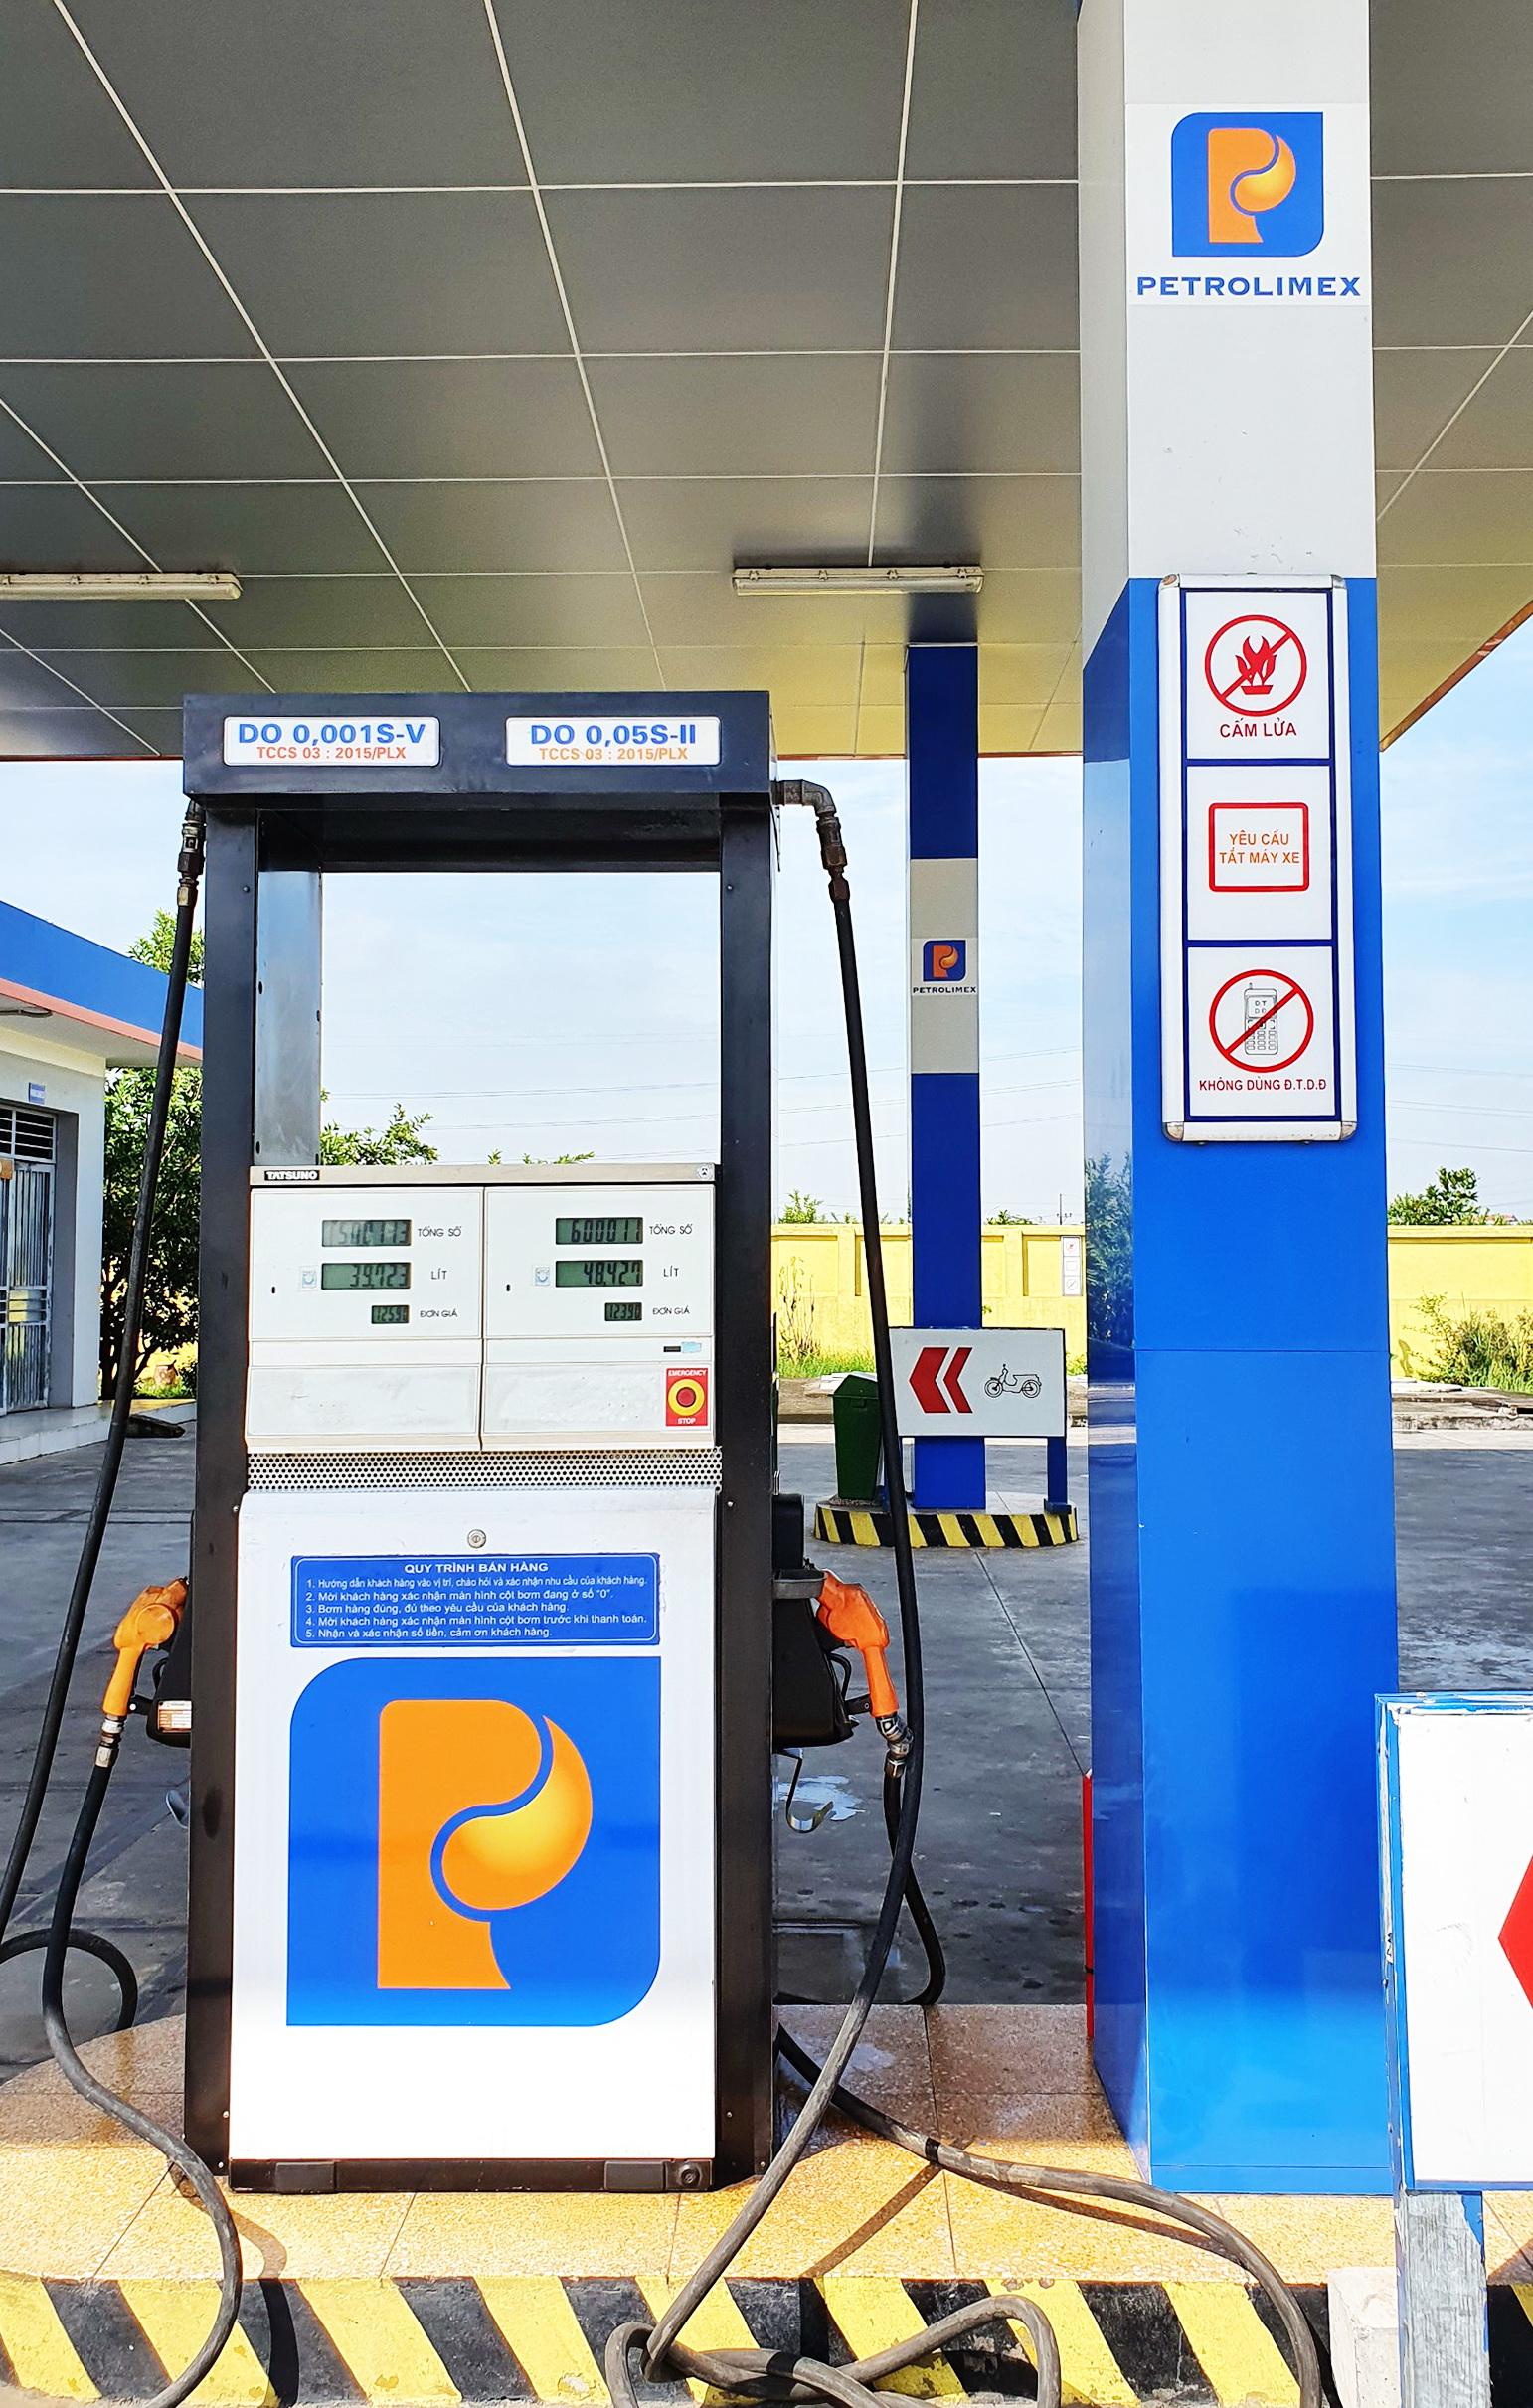
đây là hình ảnh chụp lại mặt trước của một cây xăng